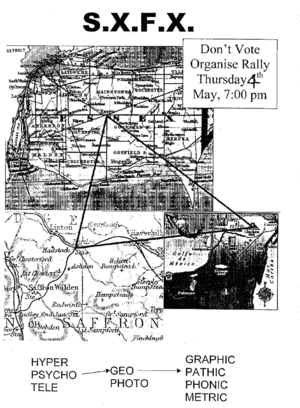
La psychogéographie, contrairement à ce que ce mot pourrait laisser penser, n’est pas un concept de la géographie. Ce néologisme a été créé en la personne de Guy Debord par le mouvement d'avant-garde artistique Internationale lettriste annonciateur de l’Internationale situationniste, d’inspiration plus ouvertement marxiste.